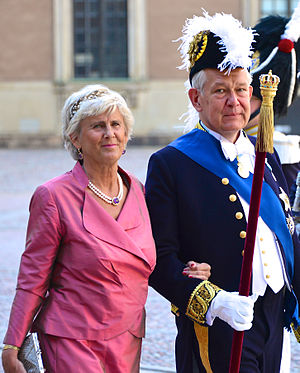
Brylluppet mellem prinsesse Madeleine af Sverige og Christopher O'Neill / Billeder
Brylluppet mellem prinsesse Madeleine, hertuginde af Hälsingland og Gästrikland og den britisk-fødte amerikanske forretningsmand Christopher O'Neill fandt sted i Stockholm den 8. juni 2013.